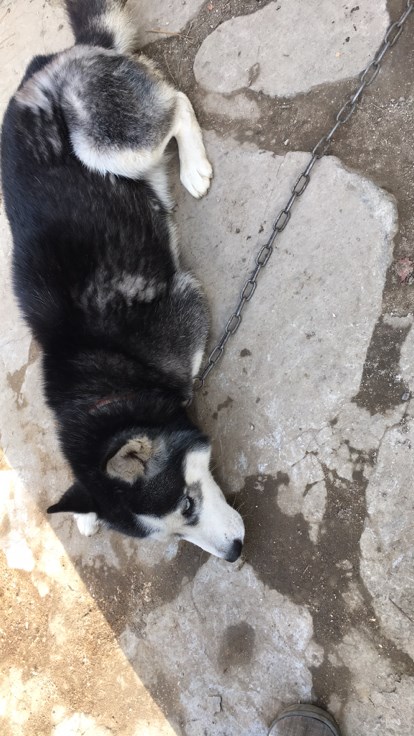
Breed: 1160-n000003-Siberian_husky